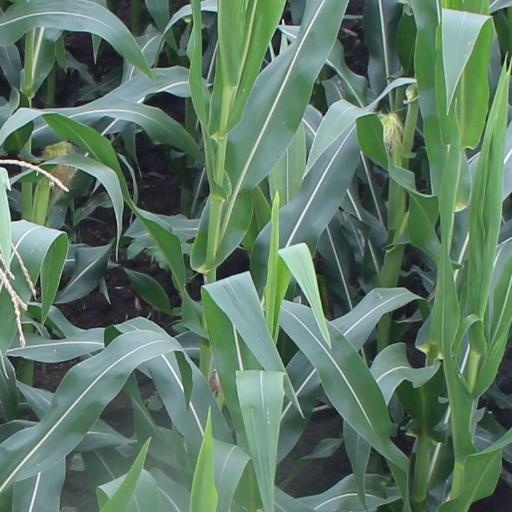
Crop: maize; corn